Abu Ishaq Ibrahim (Buyid)

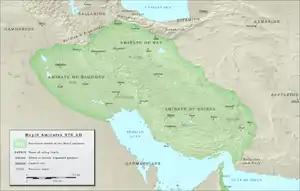
The Buyid amirates in ca. 970

Abu Ishaq was born on 21 September 953, his father was Mu'izz al-Dawla, while his mother was a daughter of the Dailamite officer Ispahdost. Abu Ishaq had four brothers named Bakhtiyar, Habashi, Marzuban, Abu Tahir, and a sister named Zubayda. Abu Ishaq, during his youth, was tutored in Baghdad. In 967, Mu'izz al-Dawla died and was succeeded by Bakhtiyar, who was then given the title of "'Izz al-Dawla". In ca. 972, Abu Ishaq was given the honorific title of "Umdat al-Dawla".